Jan-Niclas Gesenhues

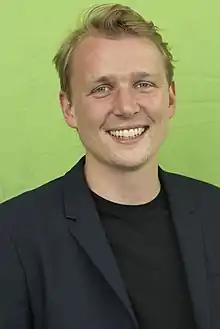
Gesenhues in 2018

Jan-Niclas Gesenhues (born 12 February 1990) is a German economist and politician of the Alliance 90/The Greens who has been serving as a member of the Bundestag since the 2021 elections.